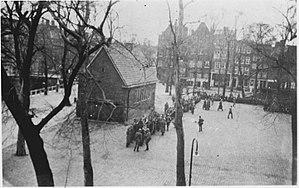
L'histoire des Juifs aux Pays-Bas commence après l'expulsion des Juifs d'Espagne en 1482, quand les premiers Marranes arrivent aux Pays-Bas en 1593 qu'une importante communauté juive se développe dans ce pays. Elle participe grandement à la prospérité du pays jusqu'au xxᵉ siècle quand elle est exterminée lors de l'occupation nazie du pays. Aujourd'hui, il subsiste une communauté juive d'environ 29 900 personnes.
Kamp Schoorl était le premier camp de concentration aux Pays-Bas. Il est situé dans le village de Schoorl.